I'm Your Baby Tonight

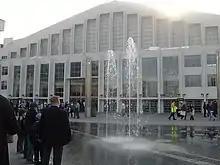
Houston broke her previous concert record of nine shows at the Wembley Arena with ten during the "I'm Your Baby Tonight World Tour" in 1991.

On March 14 and 15, 1991, Houston launched what would be a 97-date world tour at the Yokohama Arena in Yokohama, Japan. It would be her only two performances in Asia. On March 31, she took the stage at the Norfolk Naval Base in Norfolk, Virginia to perform for over 3,500 American troops returning from the Persian Gulf War for her "Welcome Home Heroes with Whitney Houston" HBO concert. At the time, the show was the most watched concert in its history, viewed by over 50 million viewers after the channel agreed to air the concert for free, rather than have it be a pay-per-view concert. The tour was then formally launched at the Thompson–Boling Arena in Knoxville, Tennessee on April 18.